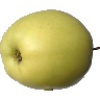
Label: Apple Golden 2